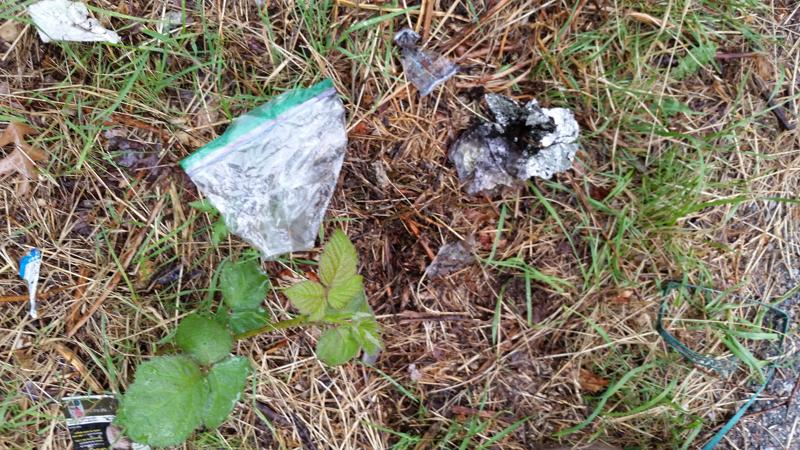
Waste category: trash